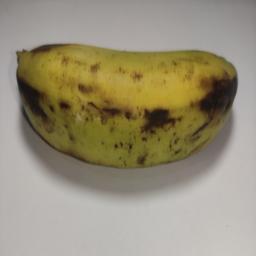
Banana variety: Sagor Kola